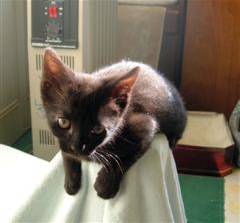
Label: cat